Bushwick Inlet Park

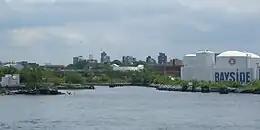
Bushwick Inlet, looking eastward from the East River in 2011. The now-former Bayside Fuel Oil facility can be seen at right. The park is envisioned to eventually be extended around the inlet.

In 2005, a 175-block area in Greenpoint and Williamsburg was rezoned under a plan approved by the administration of Mayor Michael Bloomberg. As a condition of the rezoning plan, the city promised to build a public park around Bushwick Inlet, to be operated by the New York City Department of Parks and Recreation. This would be part of a combined system of waterfront parks in the two neighborhoods, with a total combined area of . The park would cost of $80 to $90 million. A shoreline esplanade between Newtown Creek and East River State Park would pass through the park and run around the inlet. The park would also contain a shared pedestrian and bicycle path. Under the 2005 rezoning plan, the park's programming would include a kayak launch, piers, and fishing areas, as well as the Monitor Museum on the northern side of the park. A subsequent plan in 2006 also called for the construction of athletic fields, a pedestrian-bike bridge, and a wildlife habitat. The original plans for the park included an Olympic-size swimming pool in or near Bushwick Inlet Park. There was also supposed to be a large central lawn near North 12th Street, a restaurant terrace near North 10th Street, and a scenic overlook at Bushwick Inlet. A boat launch would have been south of the Monitor Museum at Quay Street, leading into the inlet. In the northern portion of the park, along the north shore of Bushwick Inlet, there was to be a beach. Entrances would have been at North 9th and North 12th Streets, and a comfort station would have been at 9th Street.